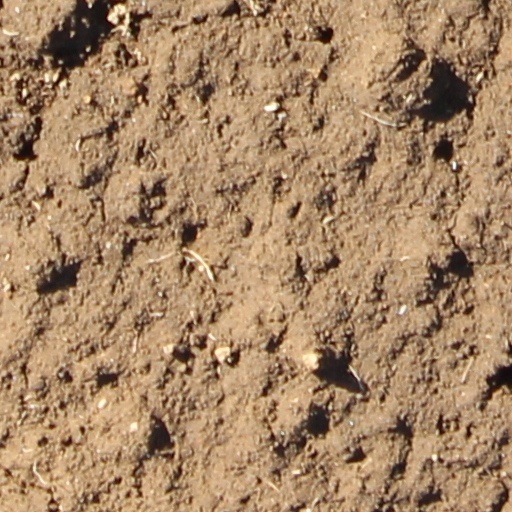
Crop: wheat